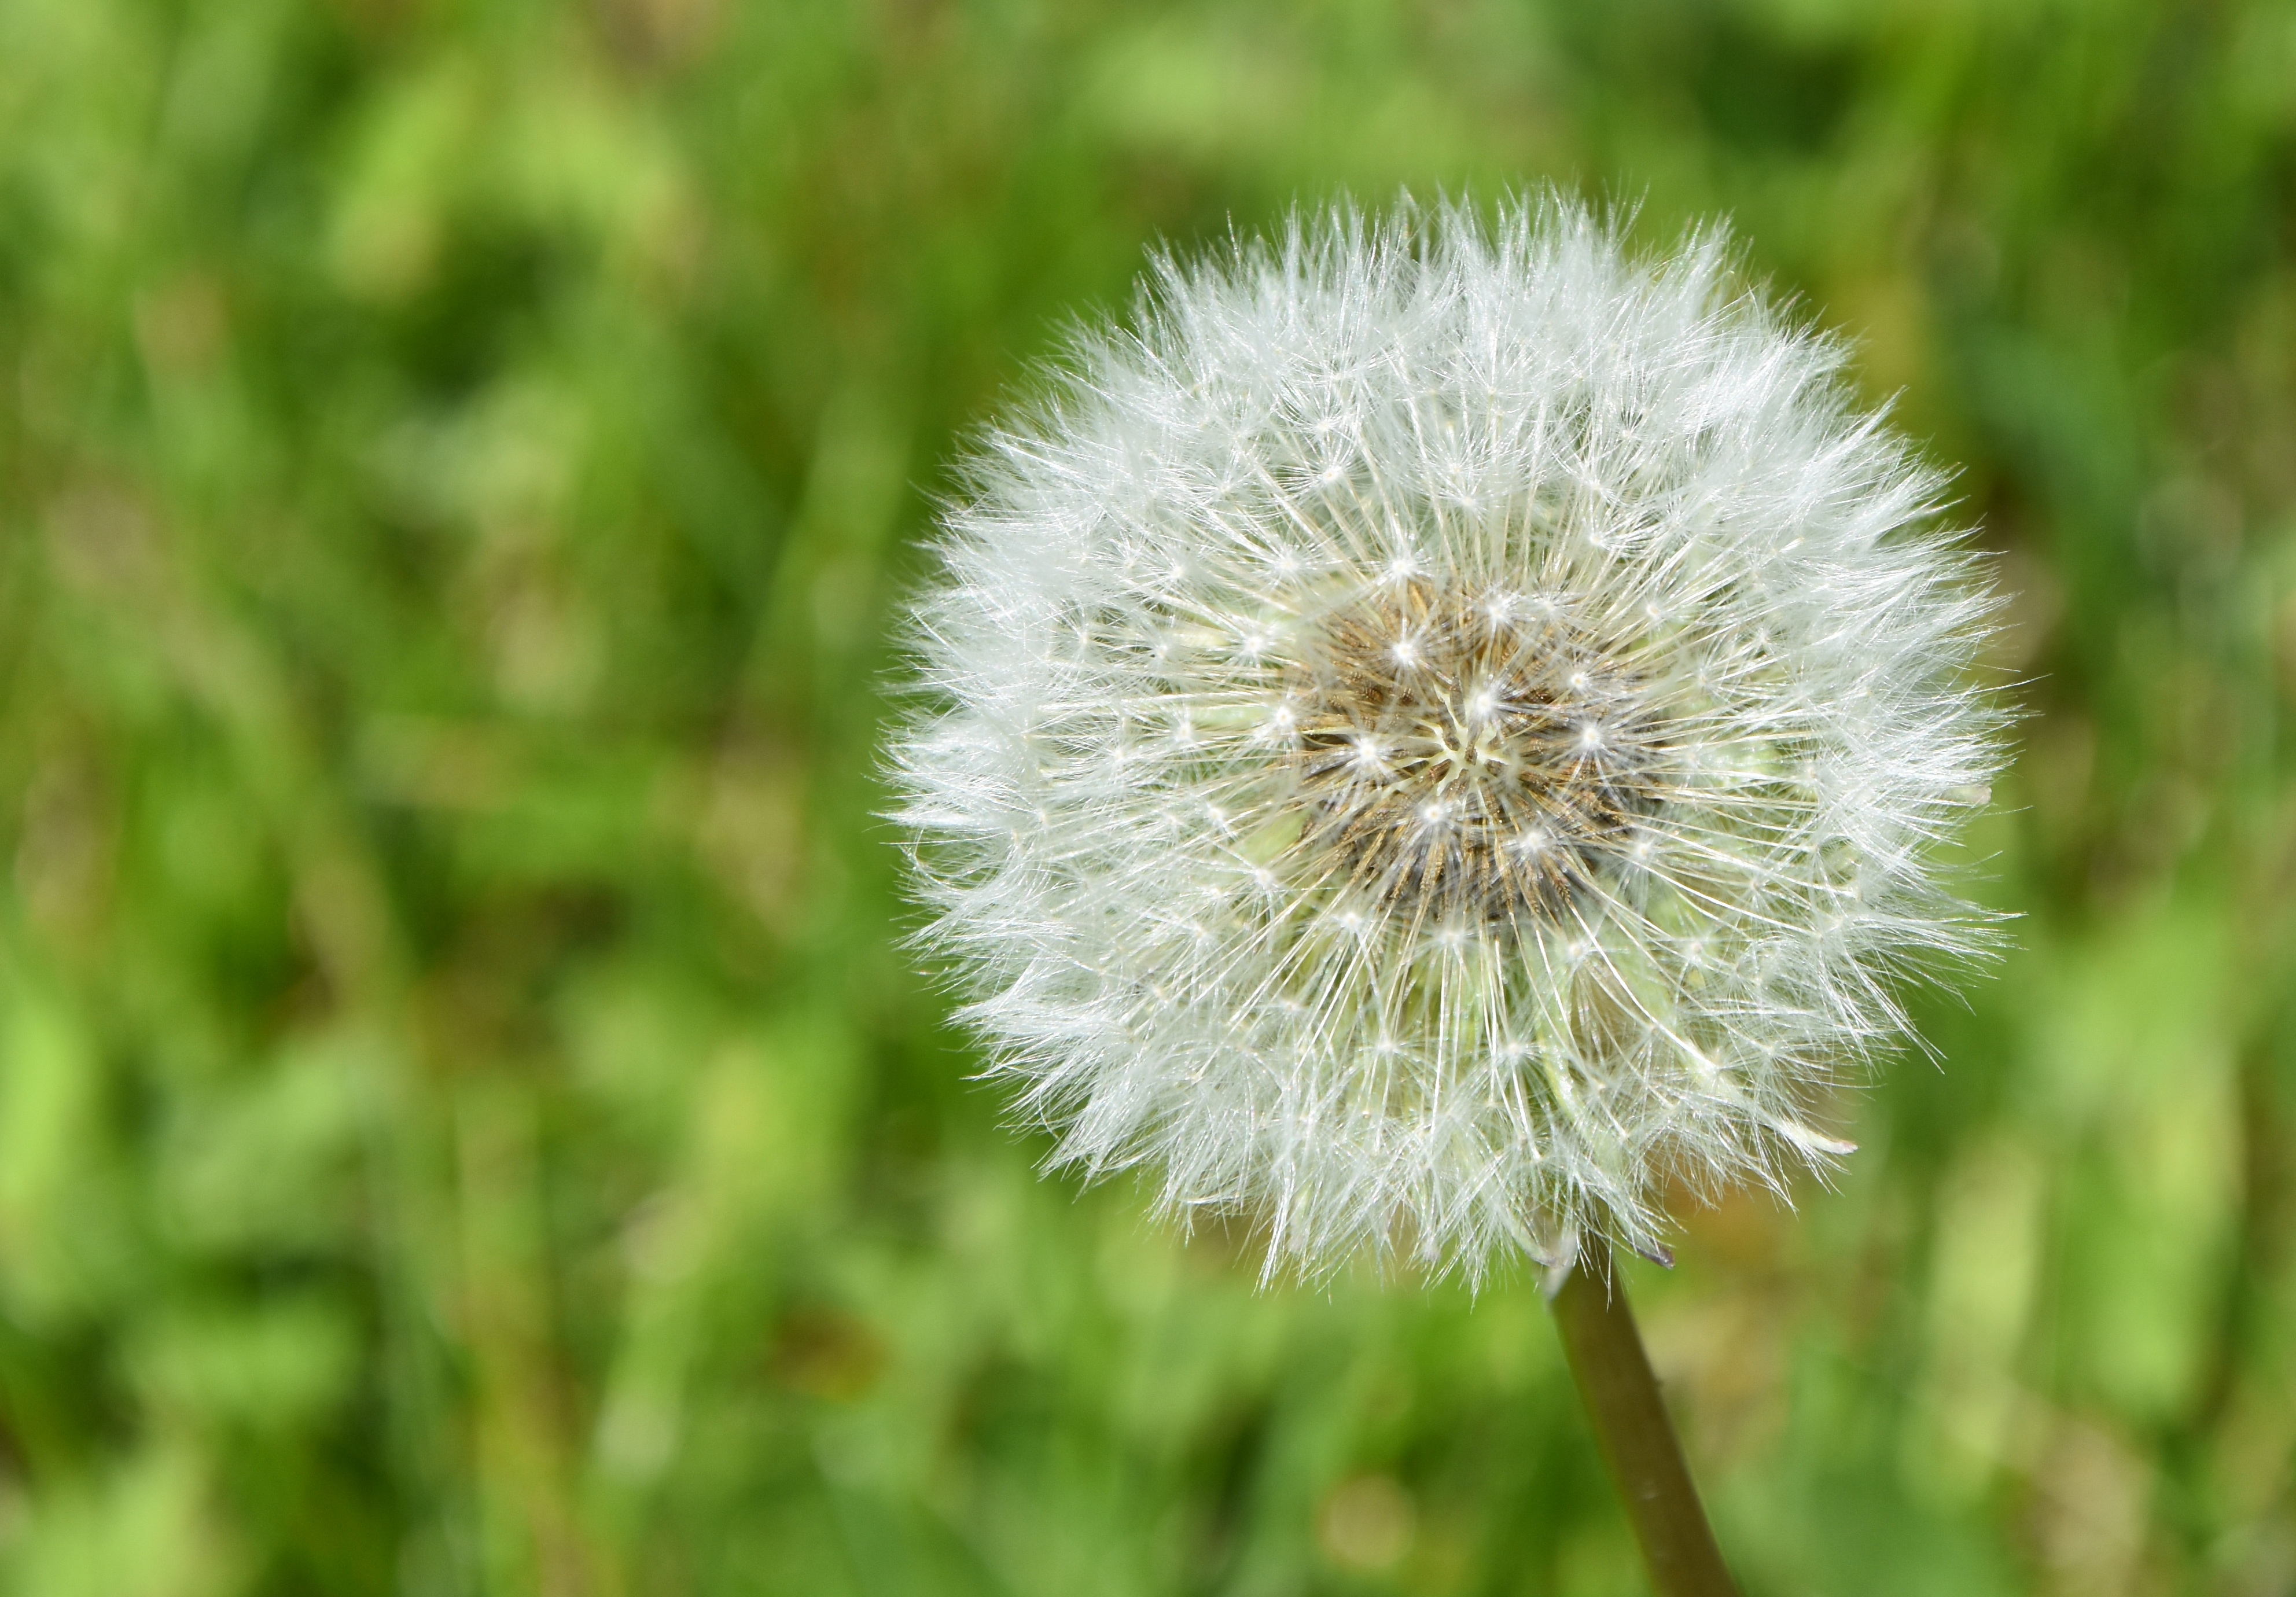
nature, grass, plant, field, meadow, dandelion, prairie, flower, botany, yellow, flora, wildflower, close up, thistle, macro photography, flowering plant, daisy family, silybum, plant stem, land plant